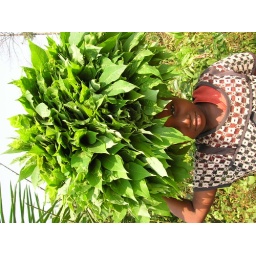
Another shot of this beautiful girl with Kasava leaves, carrying them home to be mashed and eaten over rice.